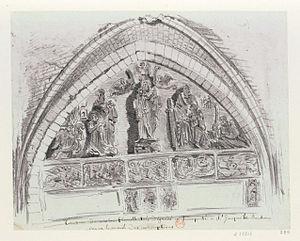
Nicolas Flamel est un bourgeois parisien du XIVᵉ siècle, écrivain public, copiste et libraire-juré.